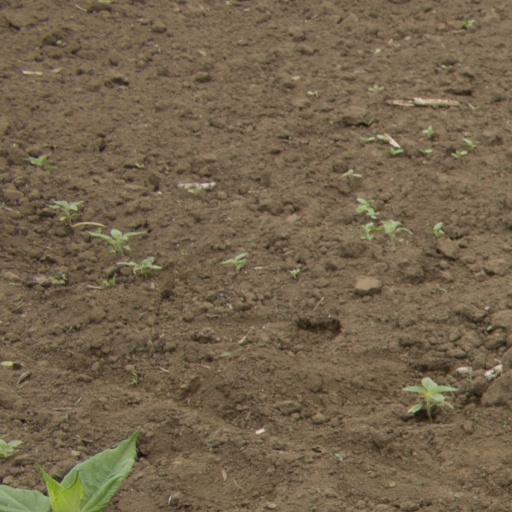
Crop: Jerusalem artichoke